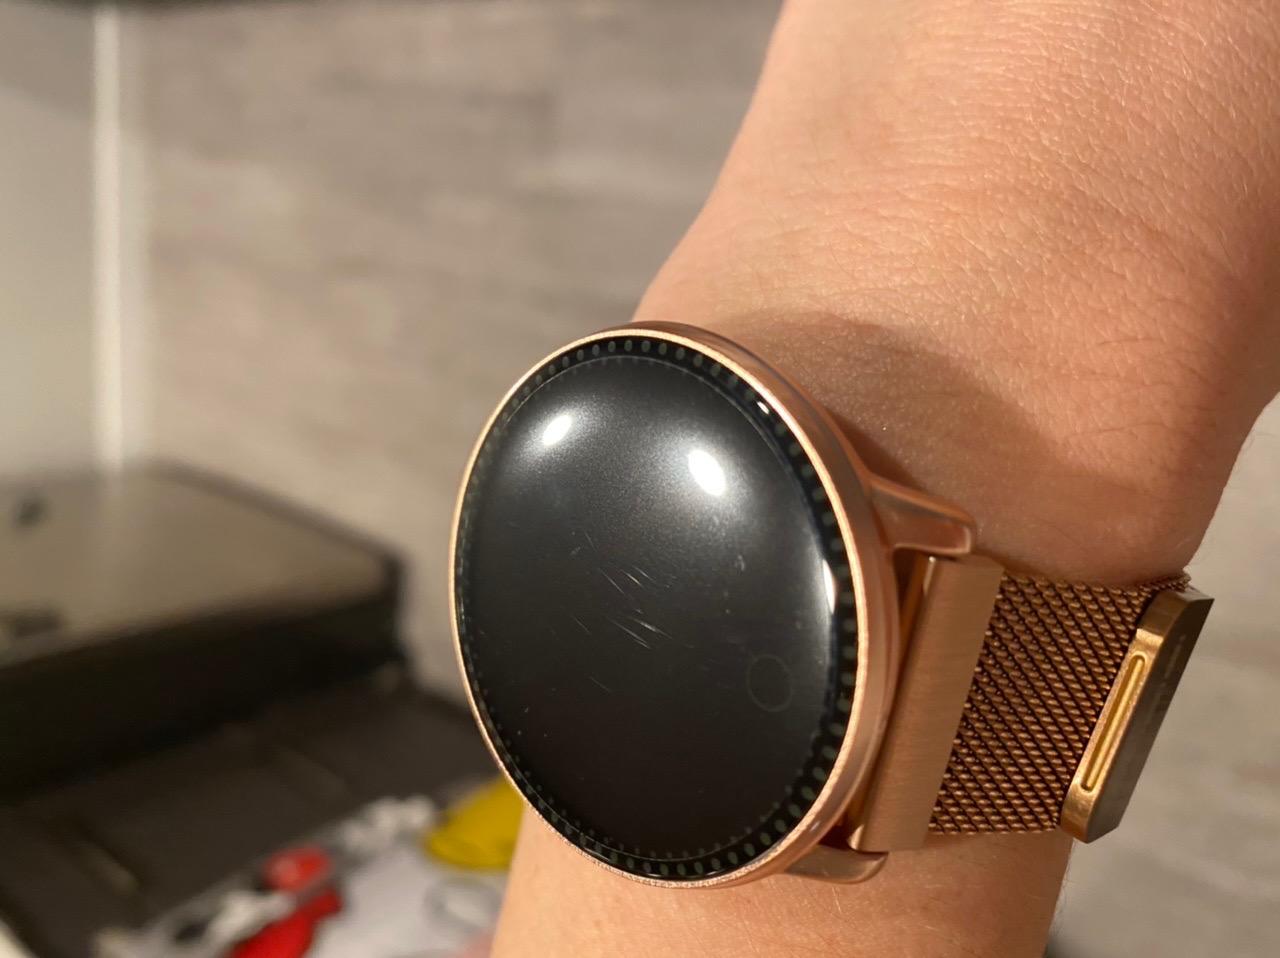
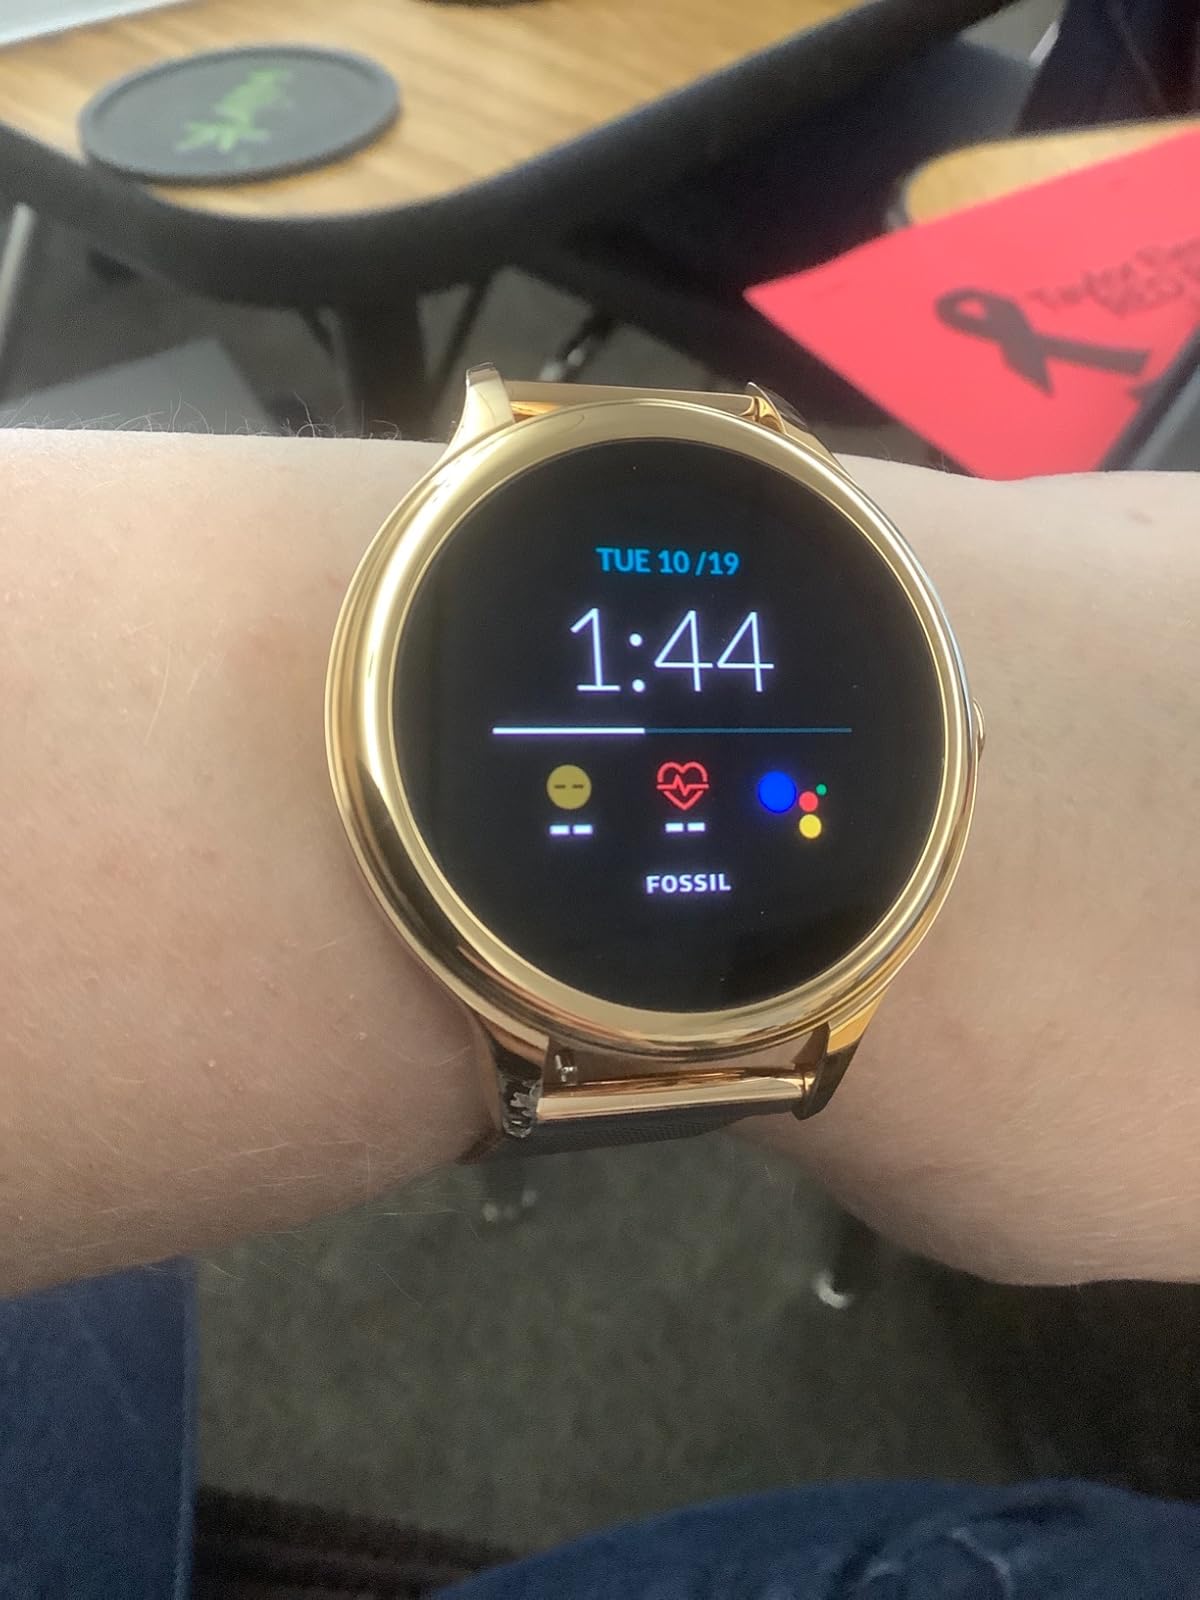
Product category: smartwatch
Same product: no